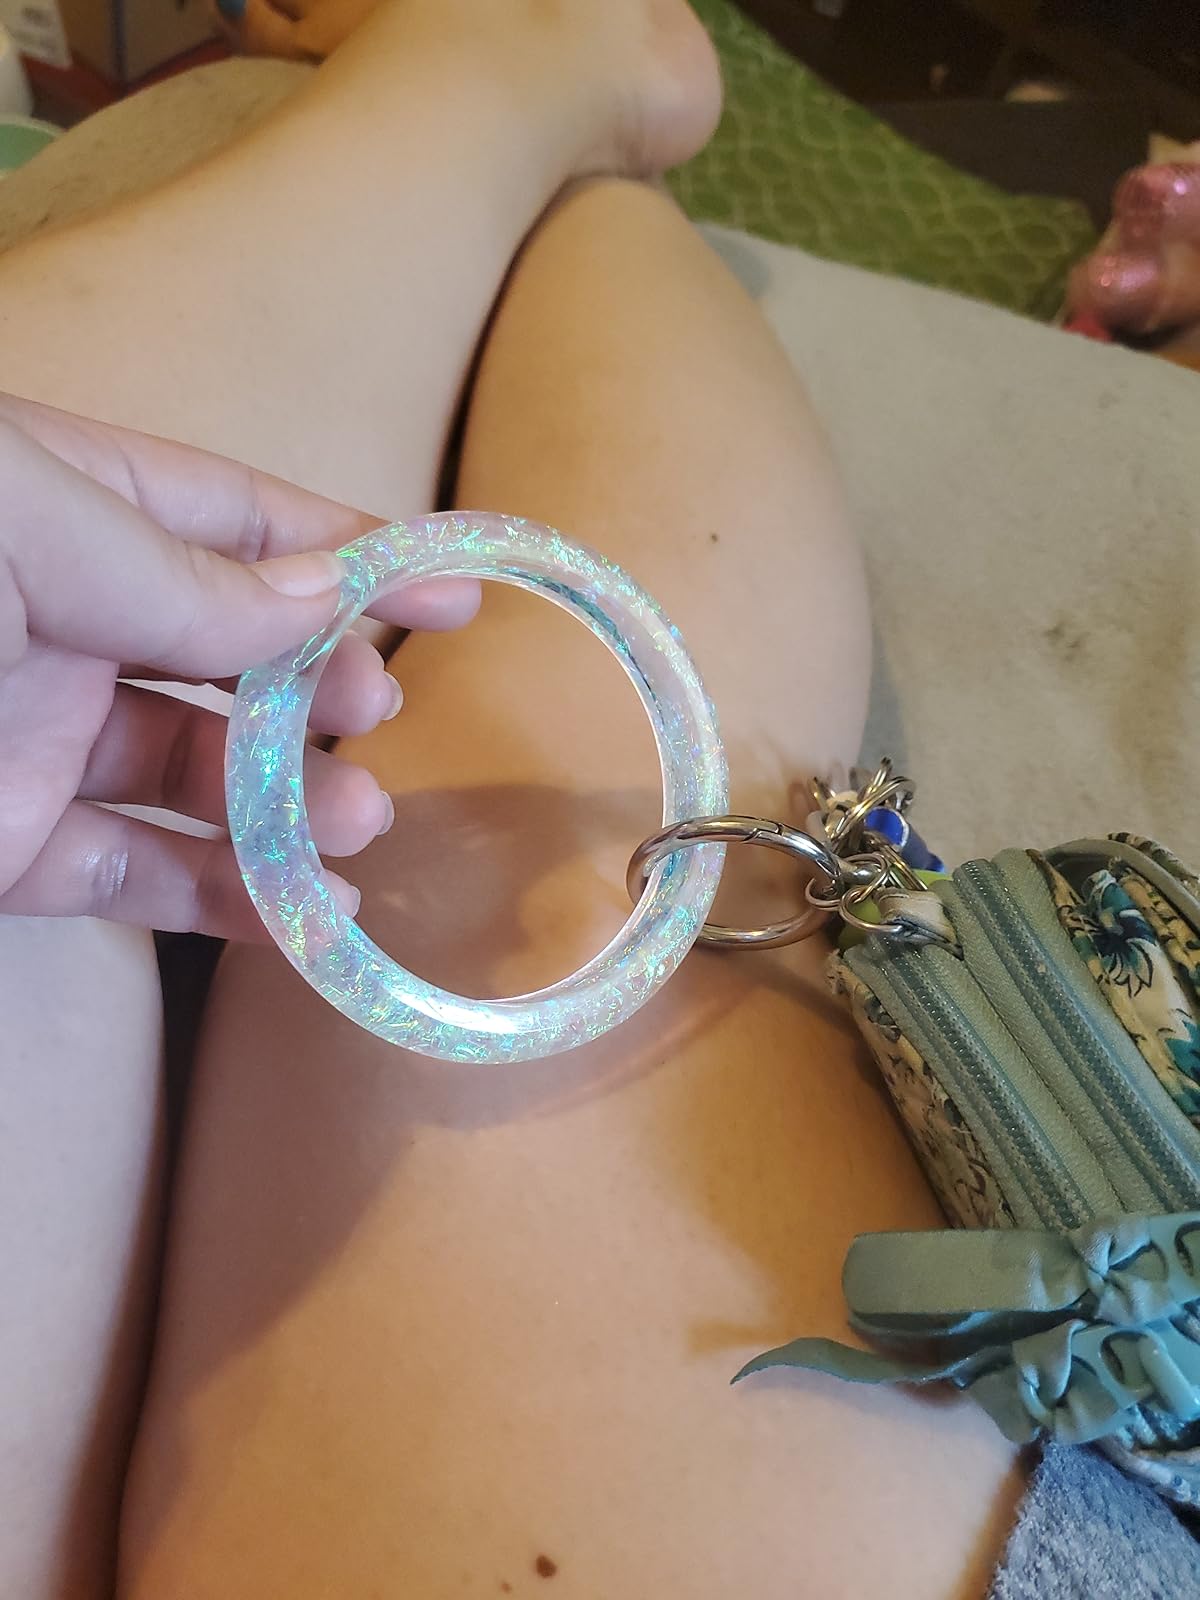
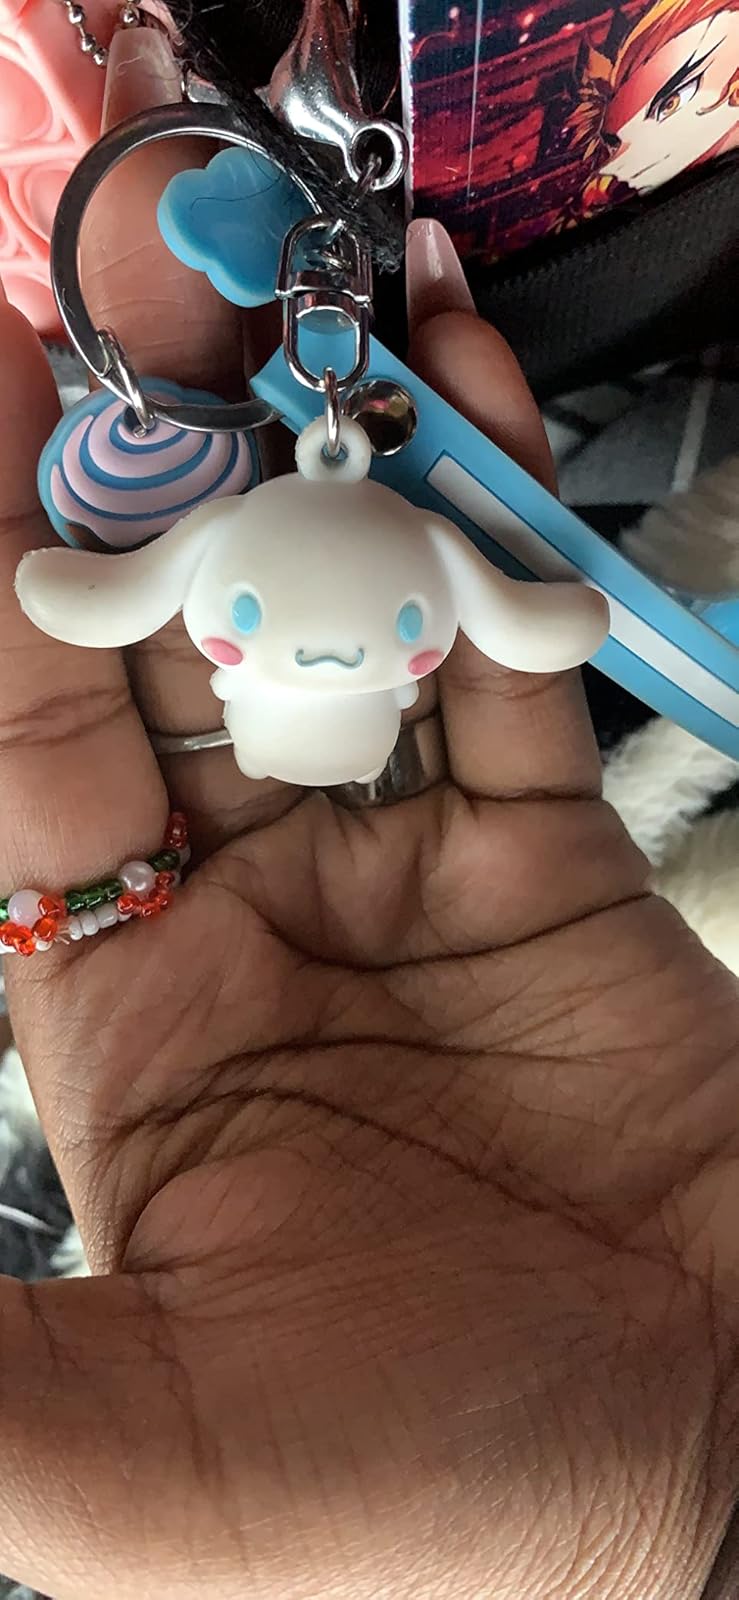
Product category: accessories_keychain
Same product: no